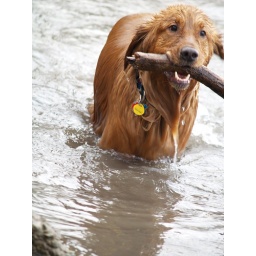
rusty in lady bird lake